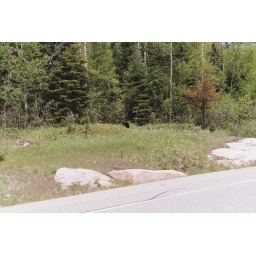
Black bear by road